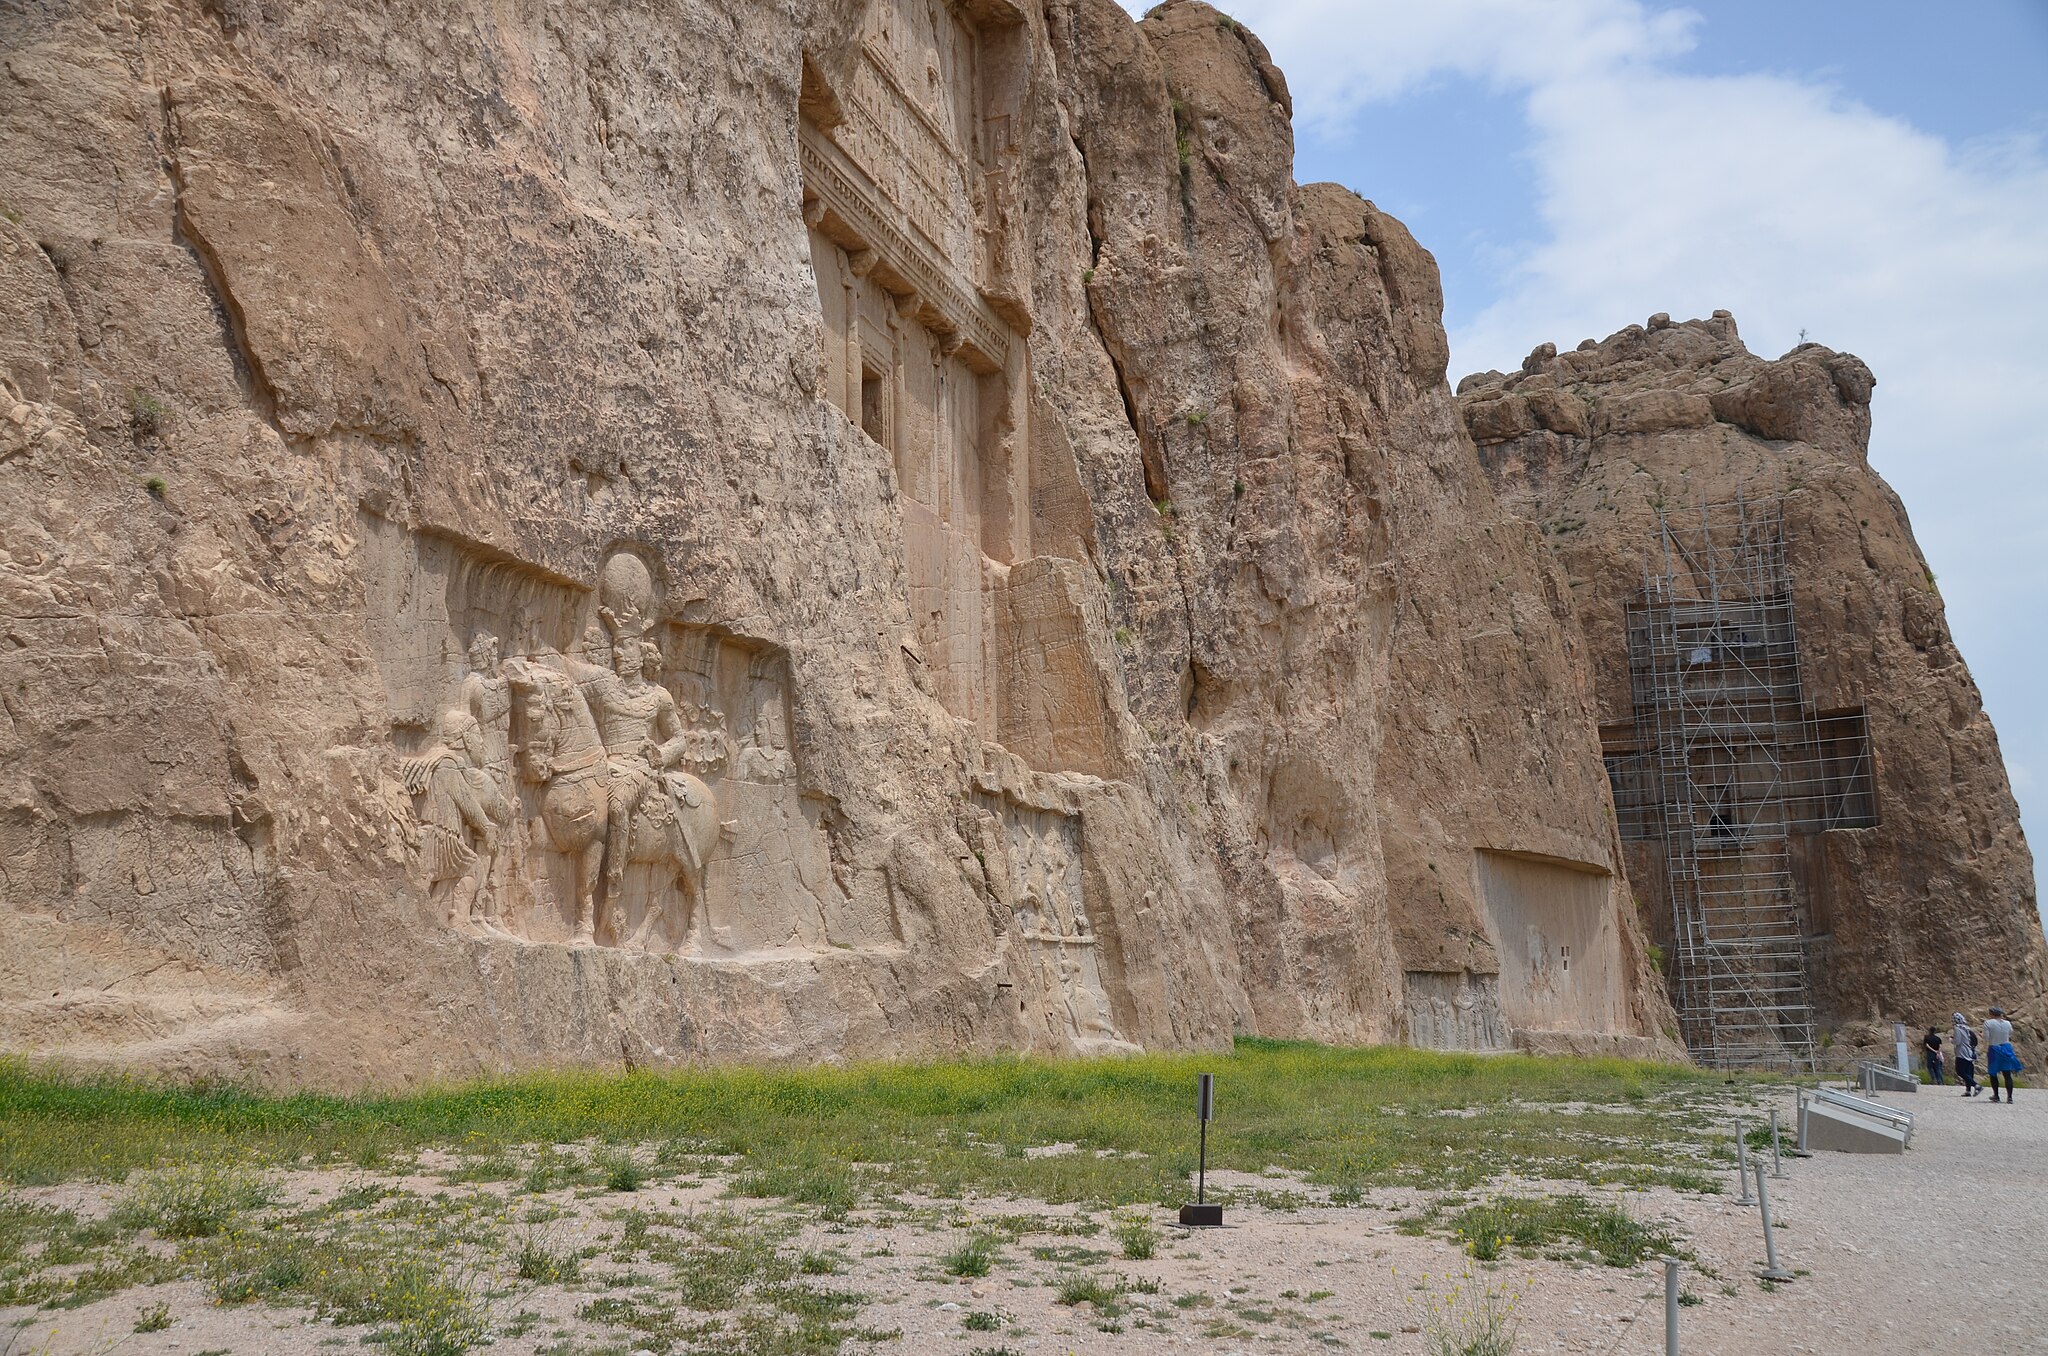
Title: Naqsh-e Rostam, Iran (48098710371)
Description: Naqsh-e Rostam, Iran
Date: 22 April 2019, 10:39 (according to Exif data)
Categories: Naqsh-e Rustam, Photographs by Carole Raddato, Flickr images reviewed by FlickreviewR 2, Iran photographs taken on 2019-04-22